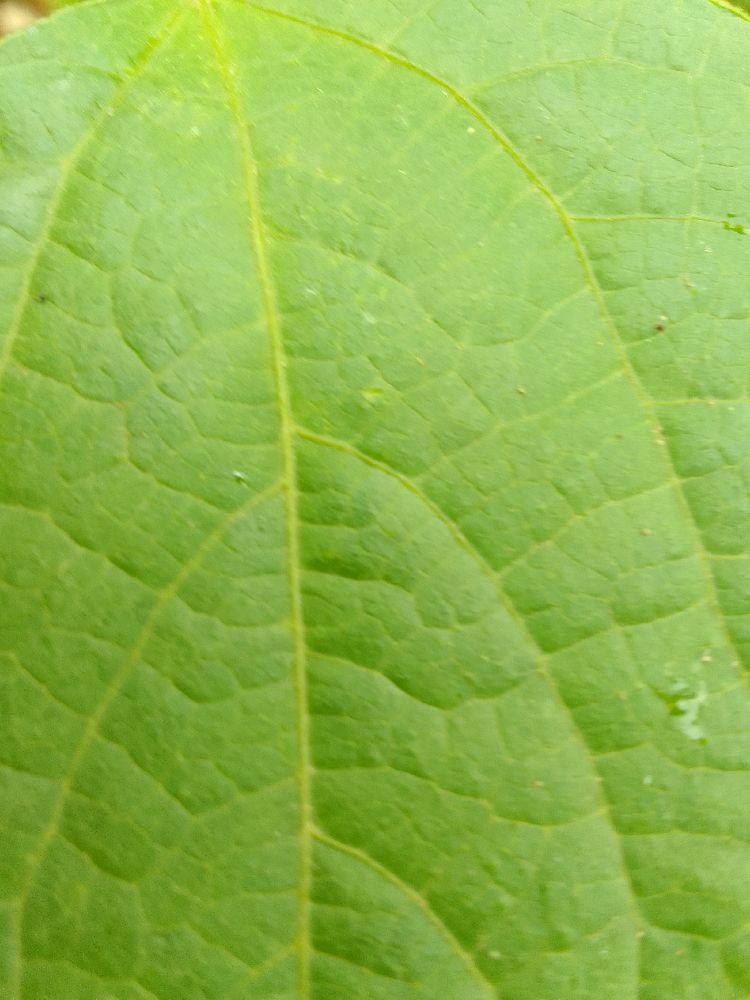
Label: healthy